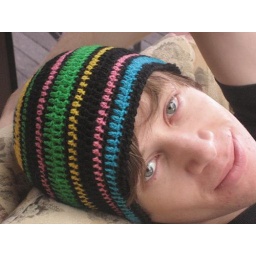
The black in this hat shows off the bright lolly colours